2016 Tasmanian bushfires

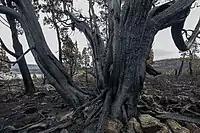
Burnt thousand year old pencil pine, Mackenzie fire, Tasmania.

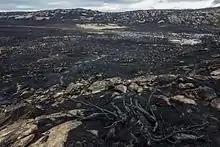
Burnt alpine vegetation, Lake Mackenzie fire, Tasmanian Wilderness World Heritage Area.

Over the first 20 days of the fires, the actual number reported was larger in number, however at least 70 separate fires had been listed in the North West, West, South West and Central Highland areas of the island.